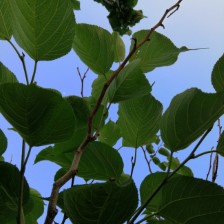
Variety: TaiwanMeacho